The Honeymoon (2022 film)

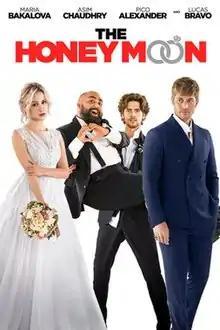
Promotional release poster

The Honeymoon is a 2022 romantic comedy film written and directed by Dean Craig. It stars Maria Bakalova and Pico Alexander as a newly married couple whose honeymoon in Venice is derailed by the groom's needy best friend Bav (Asim Chaudhry). Lucas Bravo stars as an Italian gangster.